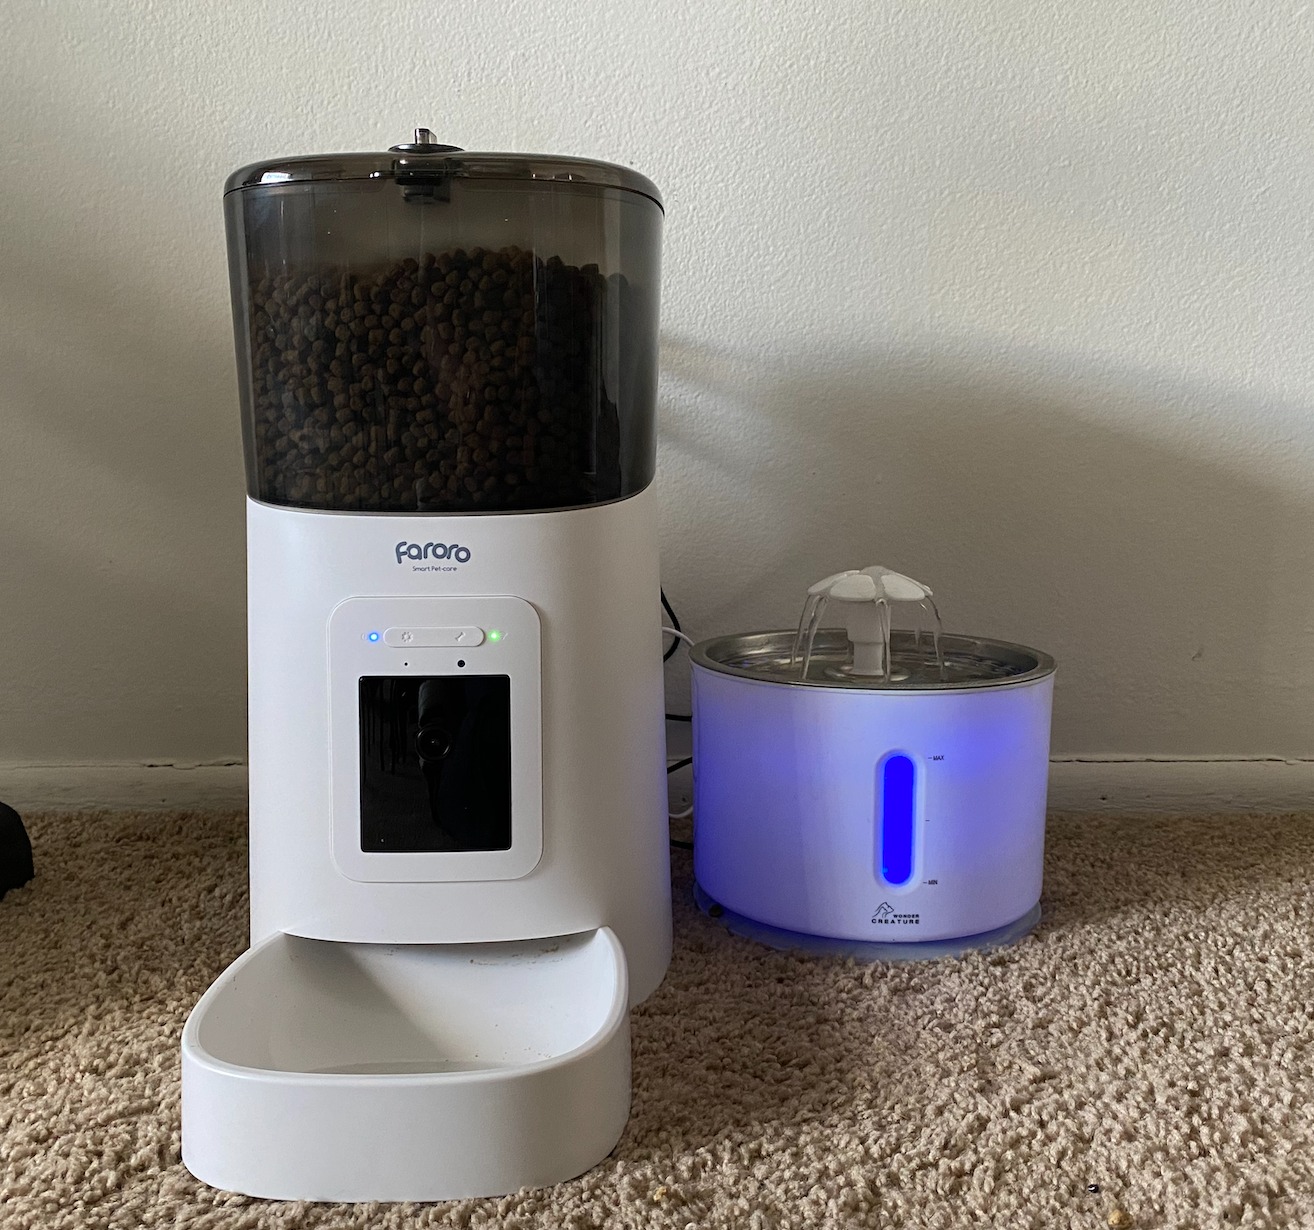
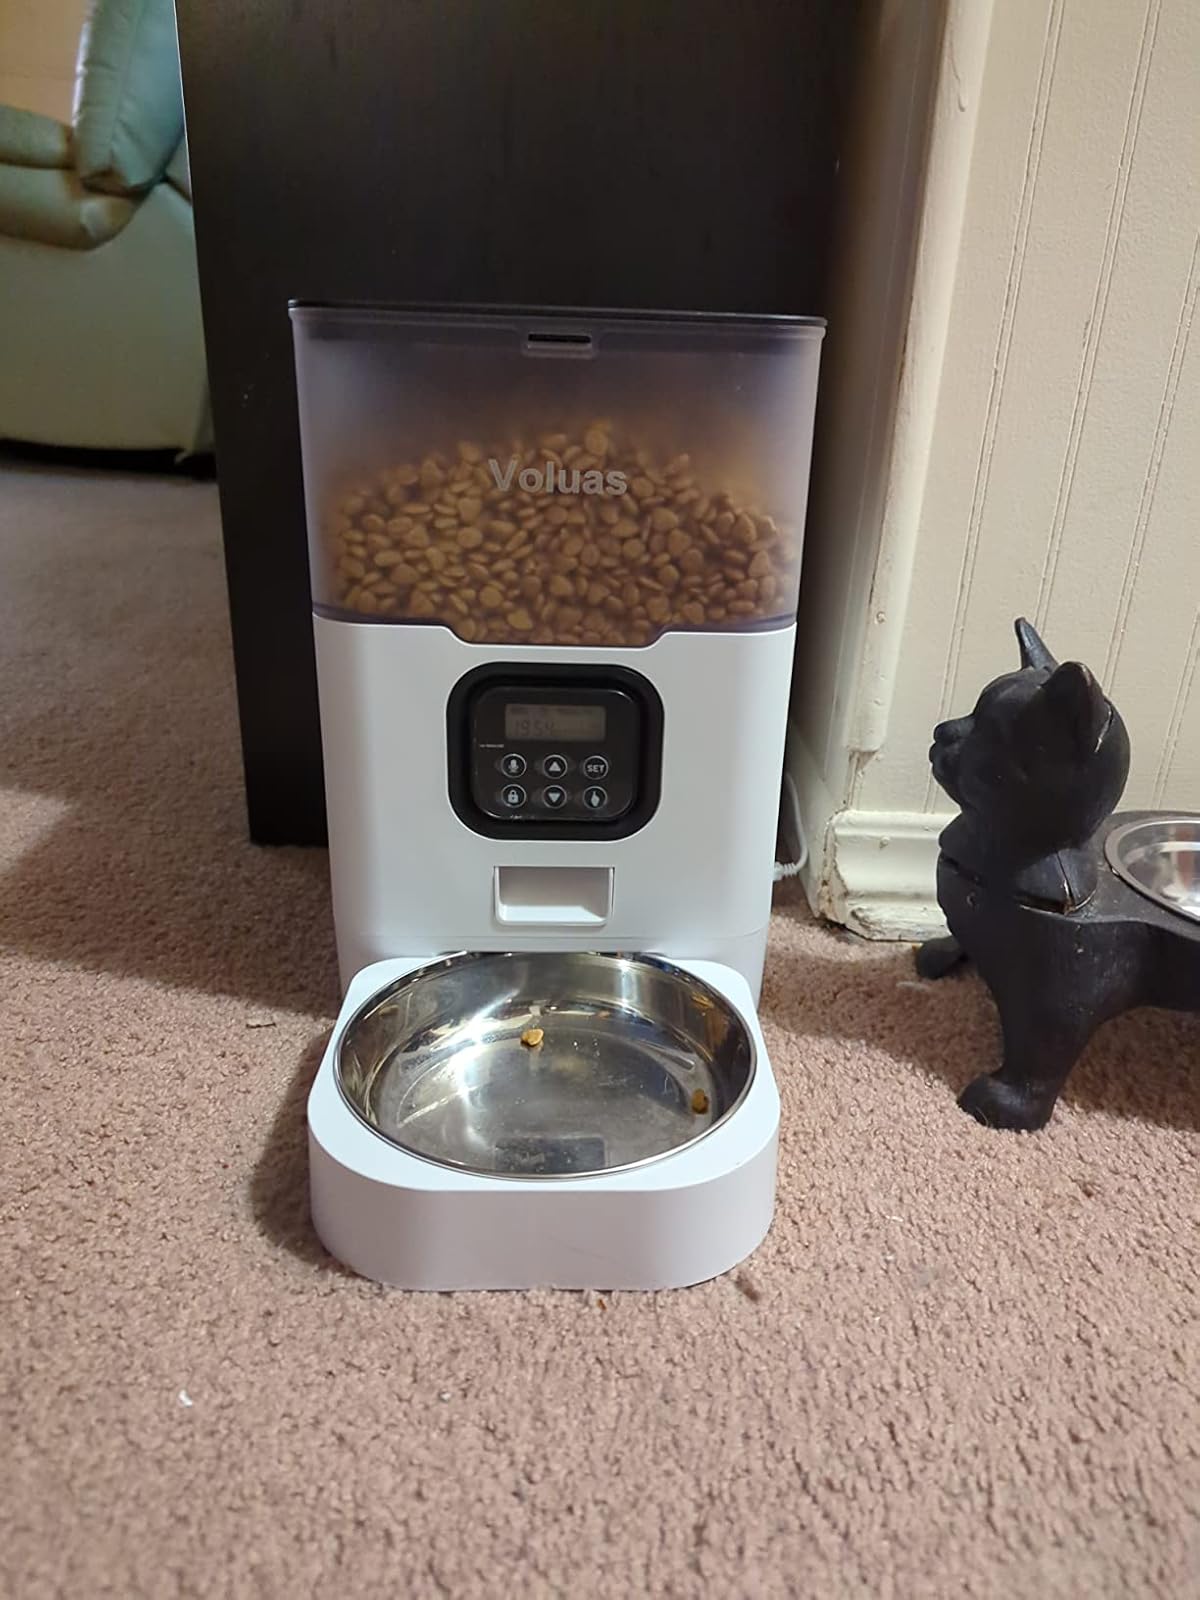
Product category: items_feeder
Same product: no